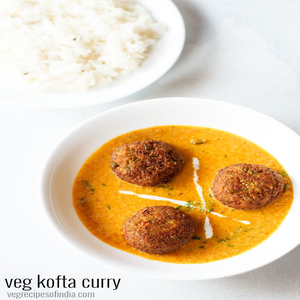
Dish: kofta